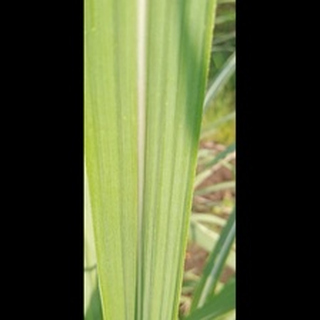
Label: healthy_sugarcane